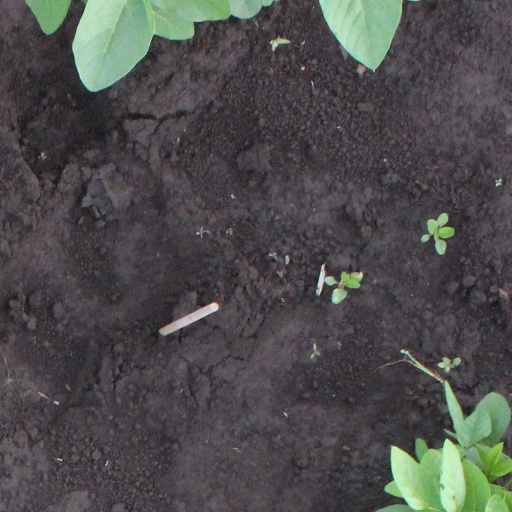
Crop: soybean